Novemberkåsan

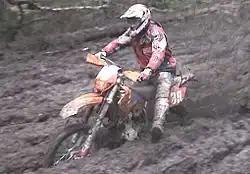
Carl-Johan Bjerkert during the 2003 edition

Novemberkåsan is one of Sweden's oldest and biggest motorcycle events. It has been held since 1915.